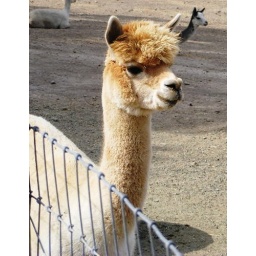
curious tan and white alpaca looking over fence